IUCN Red List of Ecosystems

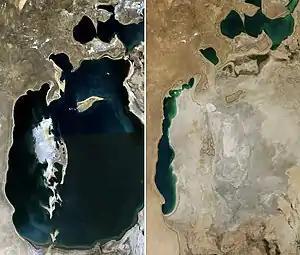
Image of the Aral Sea in 1989 (left) and 2014. The Aral Sea is an example of a Collapsed (CO) ecosystem. (image source: NASA)

The Red List of Ecosystems was created to carry out assessments of biodiversity at a level of biological organization above species. Existing protocols developed by national or subnational authorities differed in focus and implementation, were often not comparable, and did not distinguish between strict risk analysis and the process of setting conservation priorities.